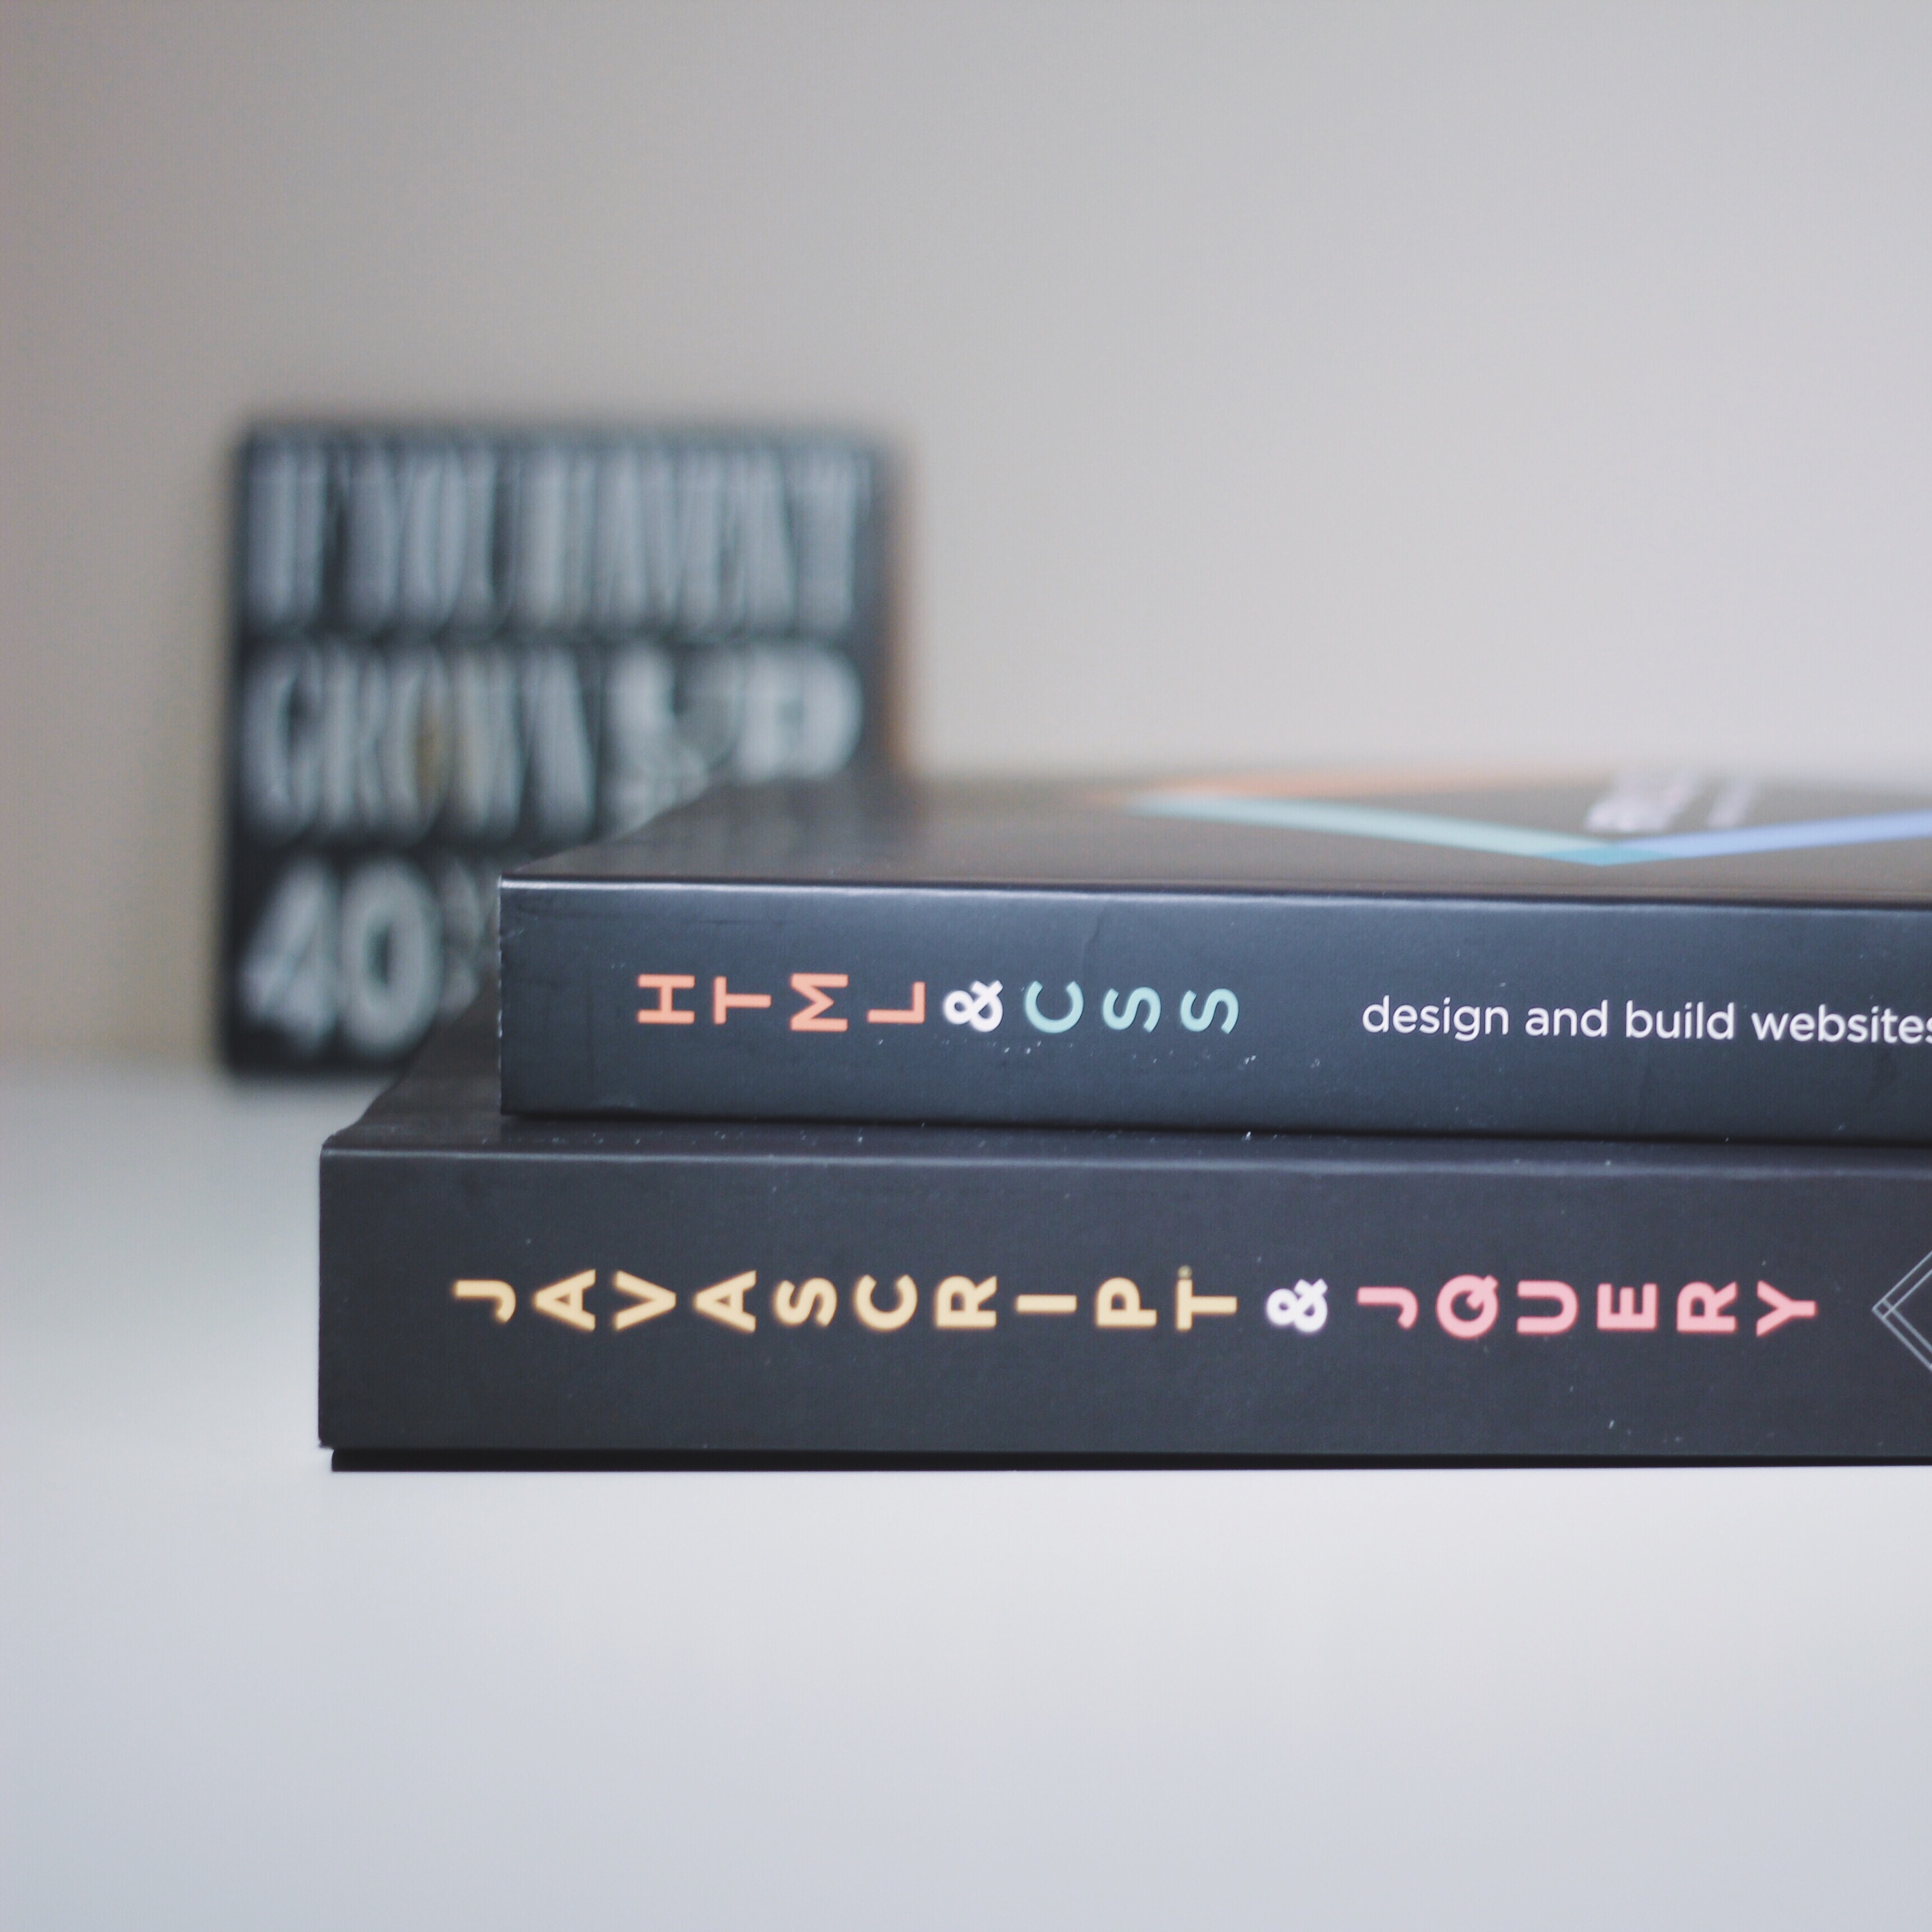
label, brand, product, text, eye, organ